Abandoned vehicle

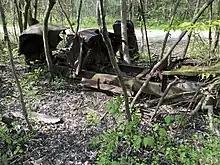
A long abandoned truck in an advanced state of decay.

Abandoned cars use up space in the environment and, just like other waste, pose considerable risks for public health.